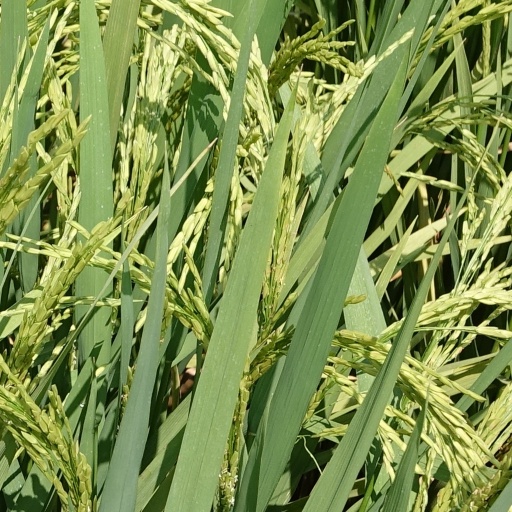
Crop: rice